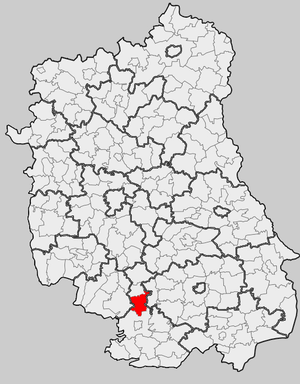
Frampol est une gmina mixte de la powiat de Biłgoraj, dans la Voïvodie de Lublin, dans l'est de la Pologne.